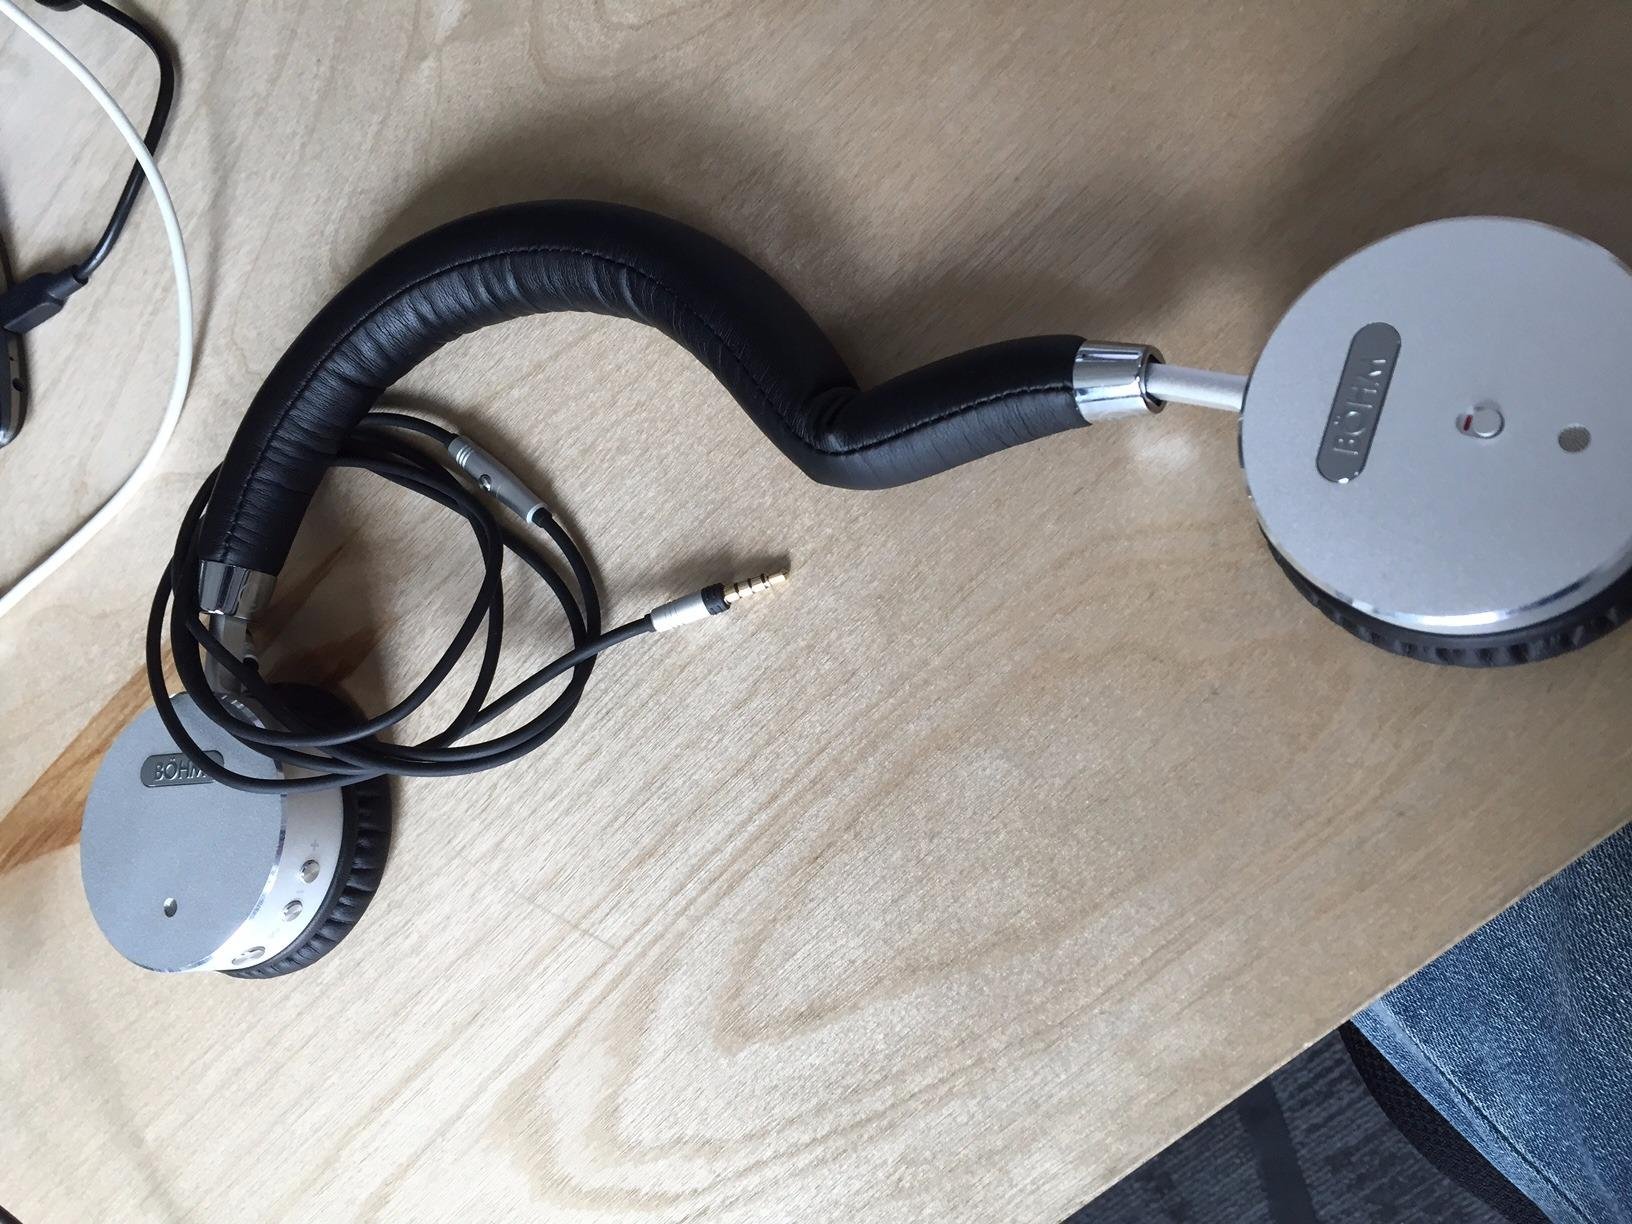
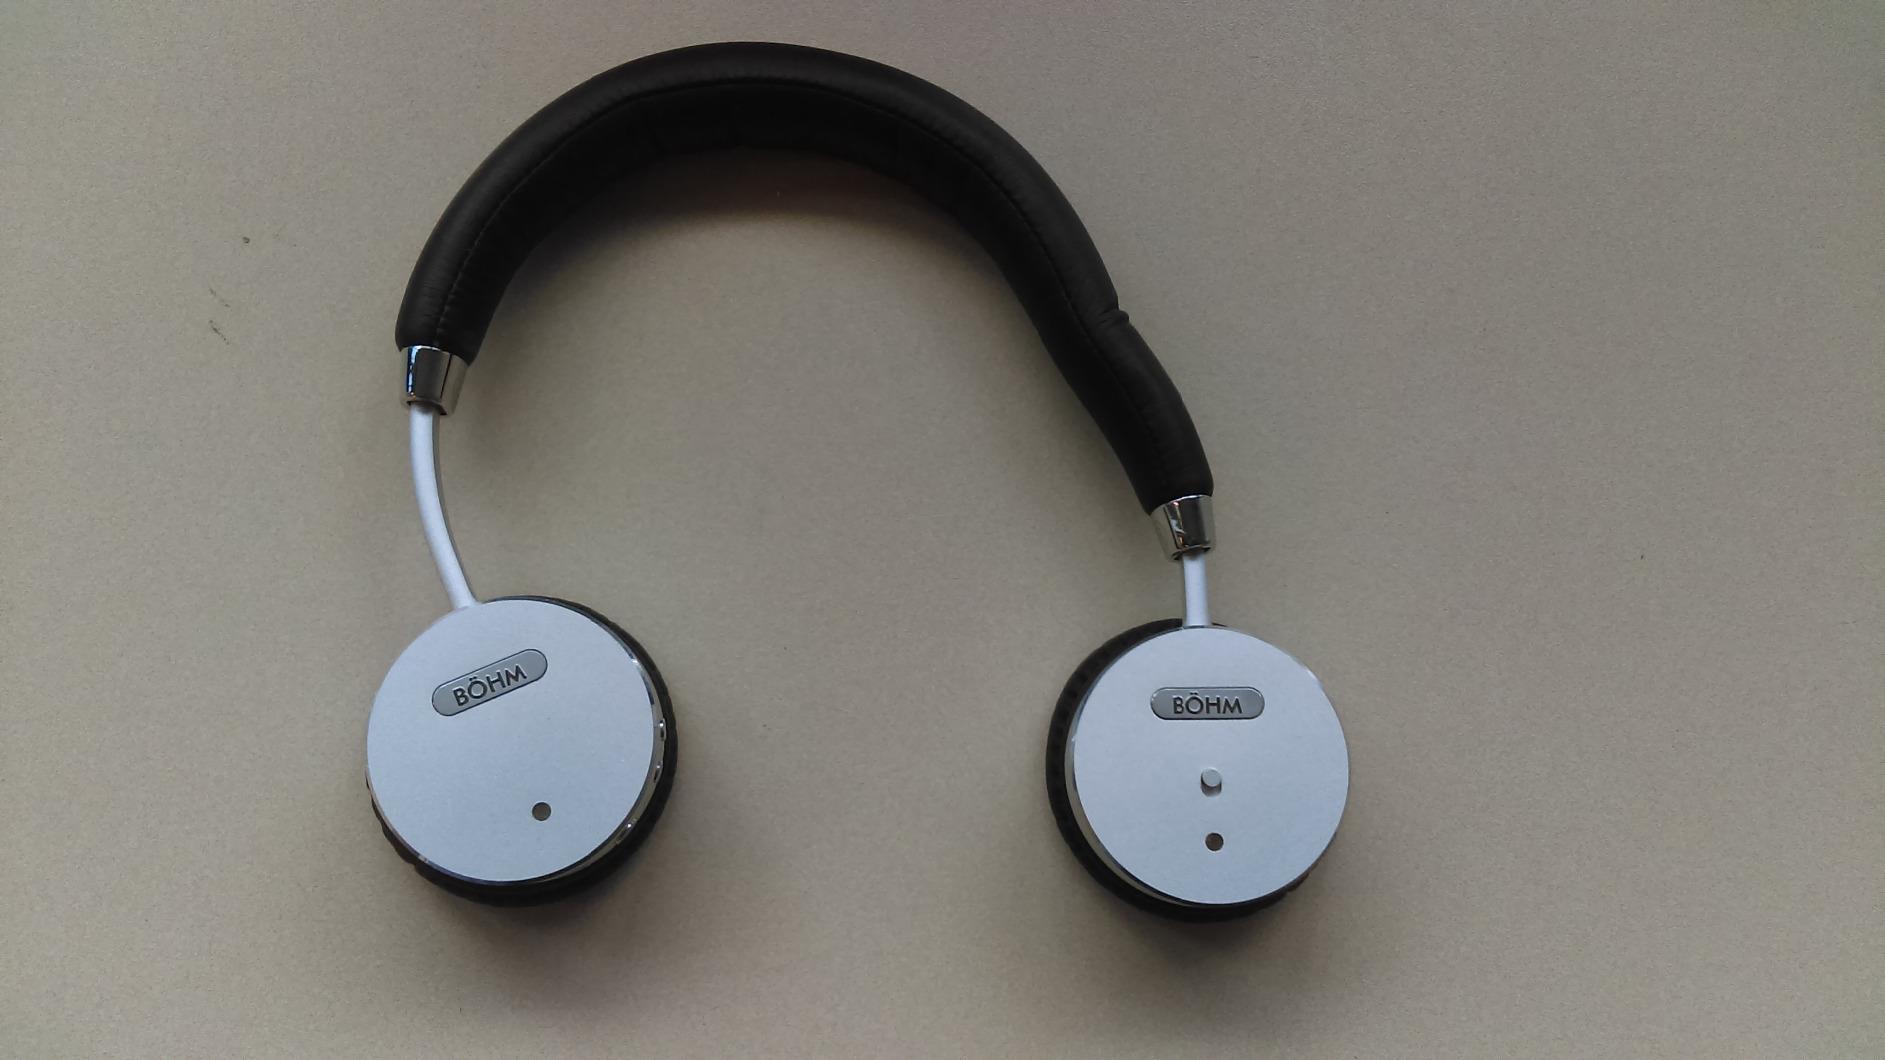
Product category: headphones
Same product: yes